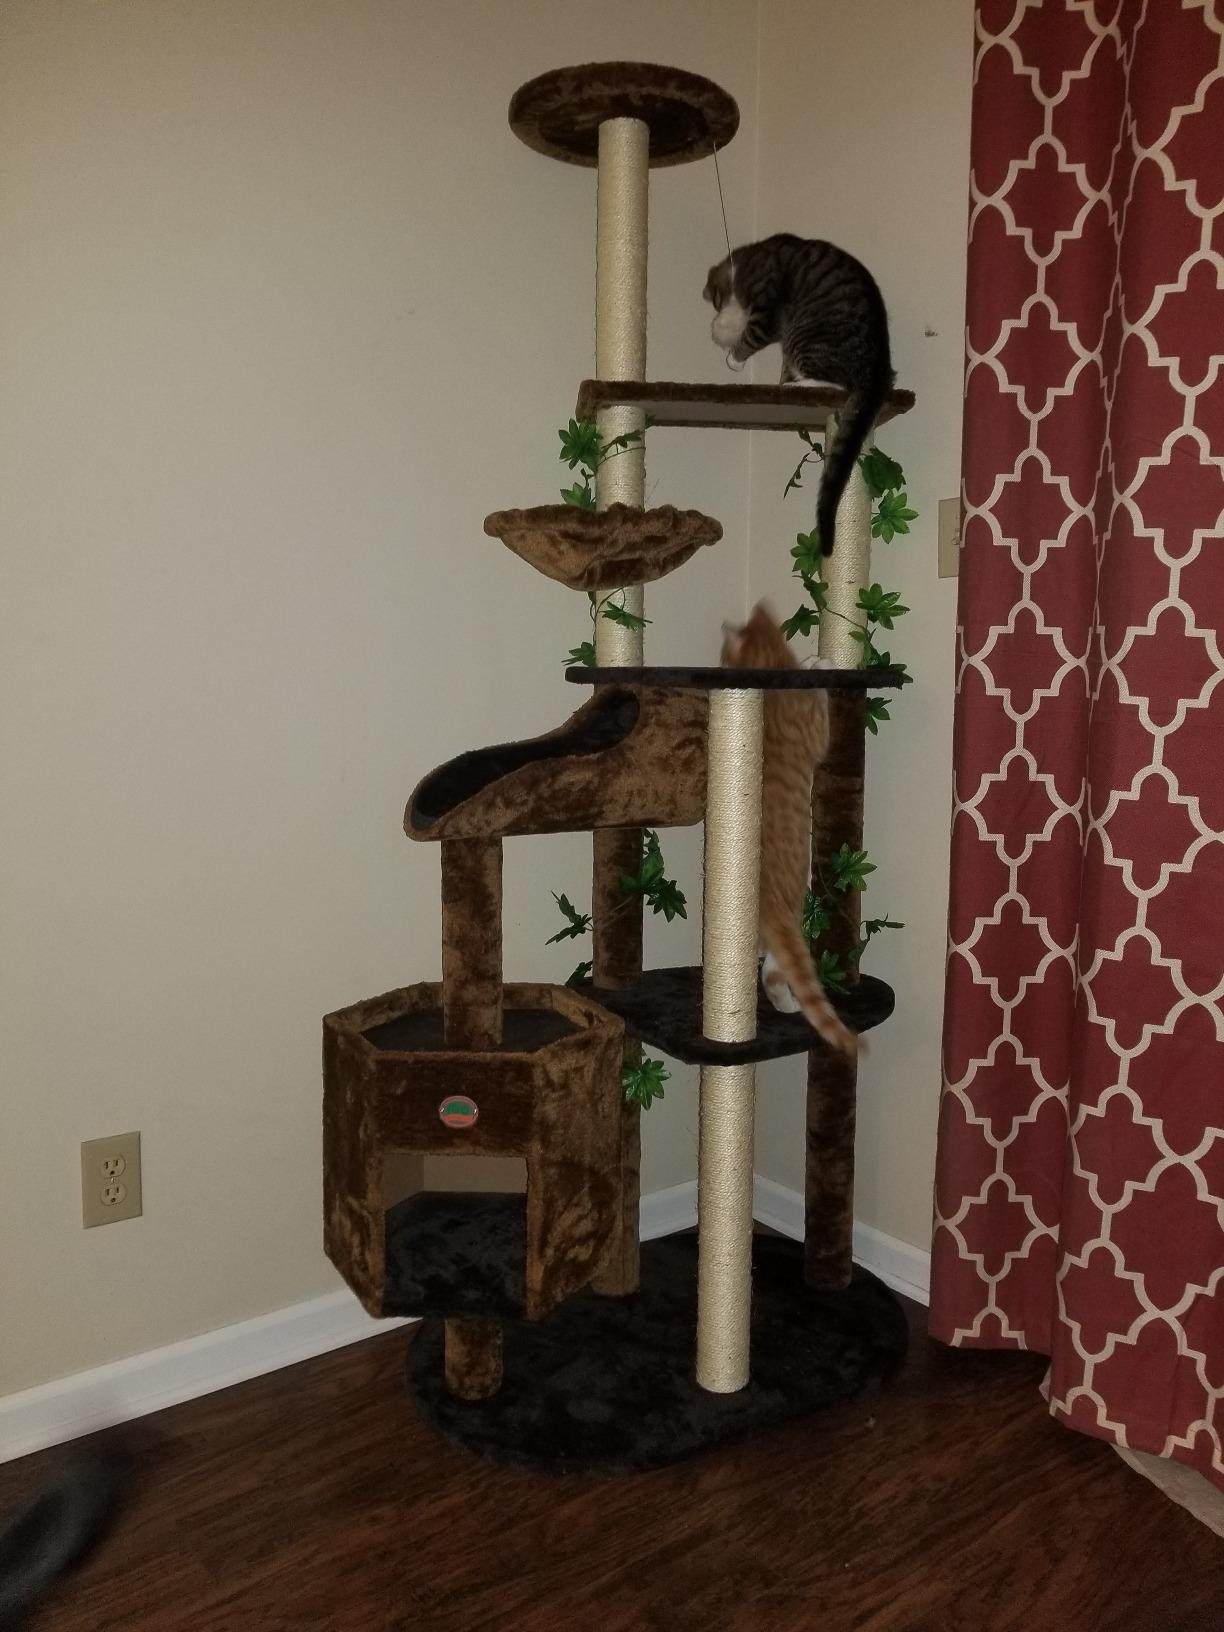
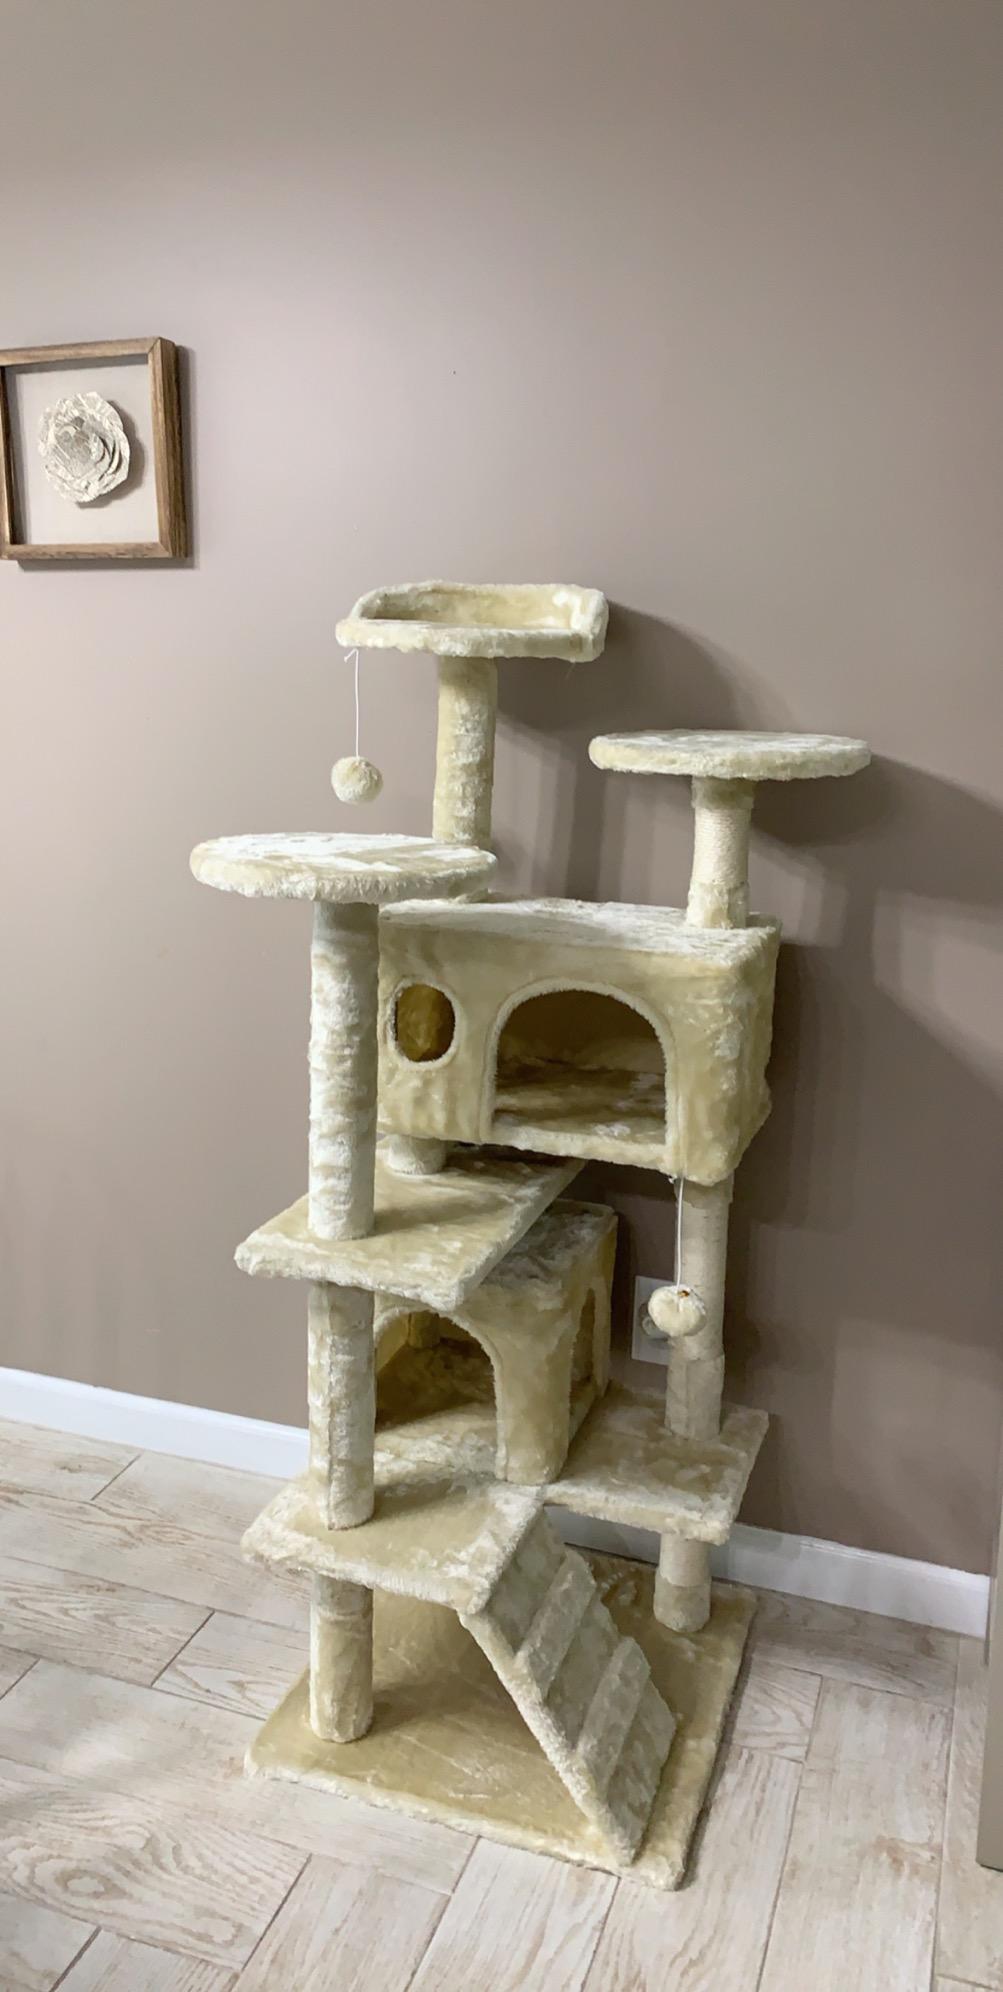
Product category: items_cat tree
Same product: no